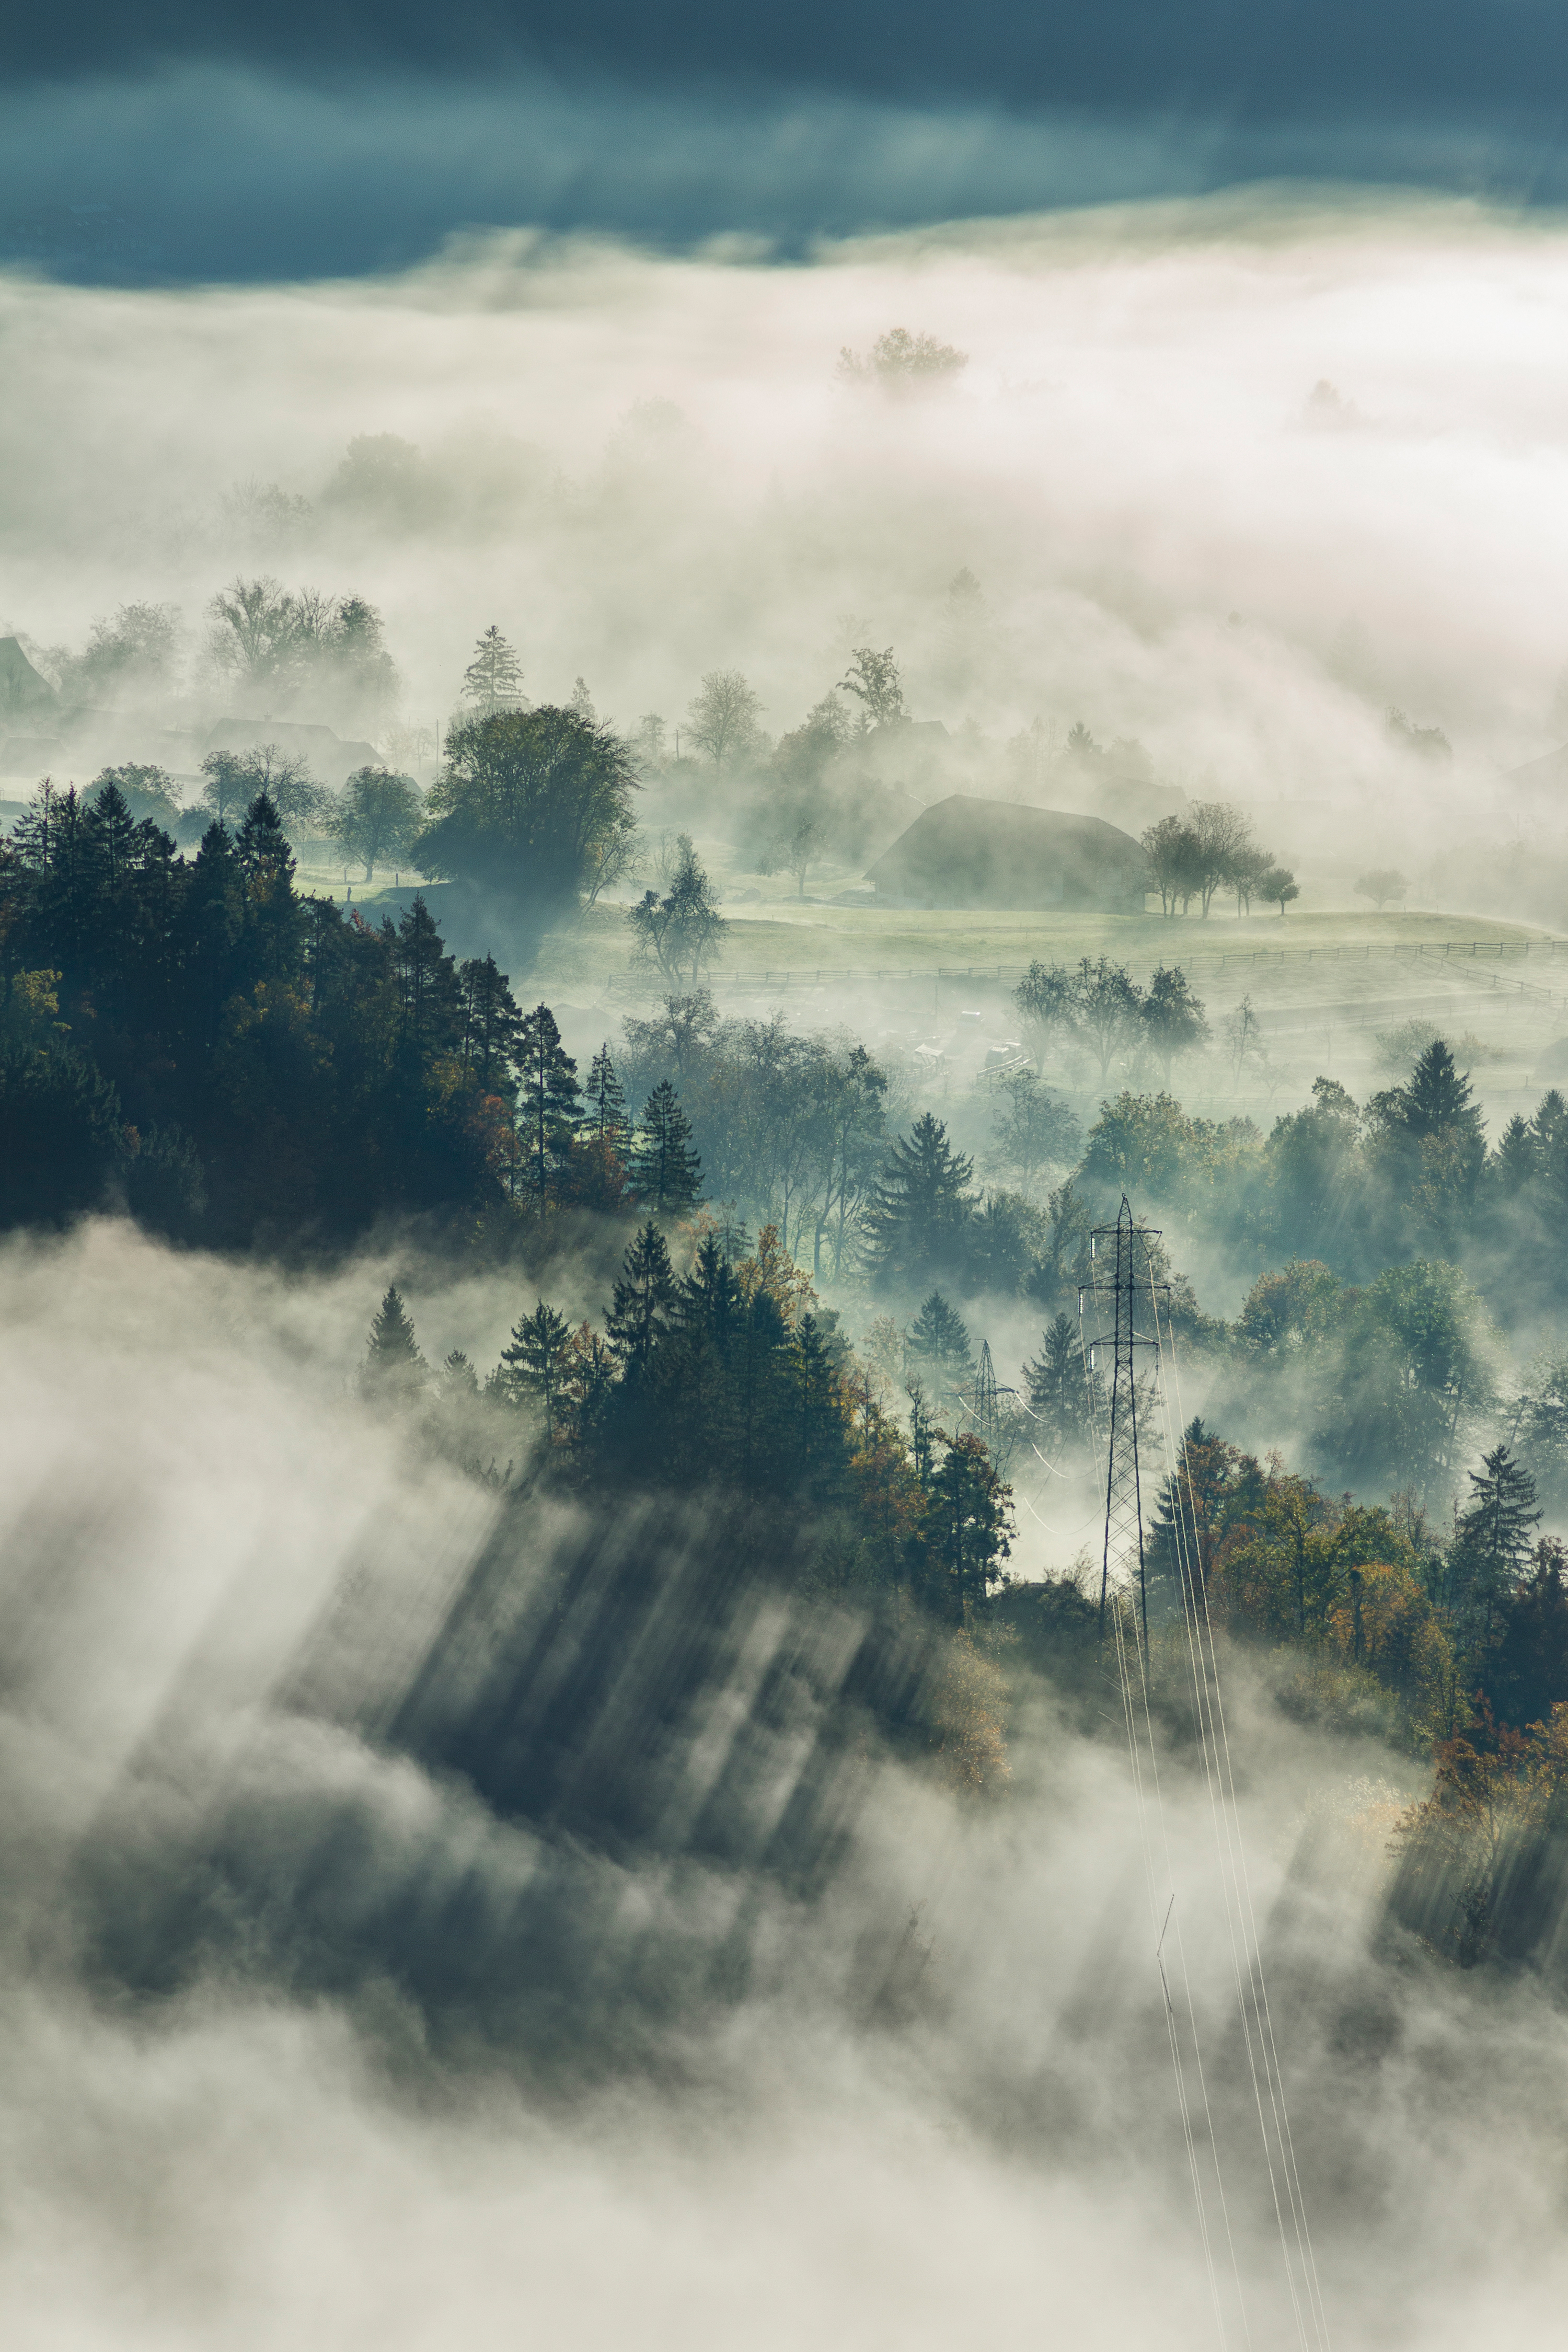
tree, nature, forest, horizon, mountain, cloud, sky, fog, sunrise, mist, sunlight, morning, hill, wave, wind, dawn, atmosphere, foggy, reflection, weather, haze, meteorological phenomenon, atmospheric phenomenon, atmosphere of earth